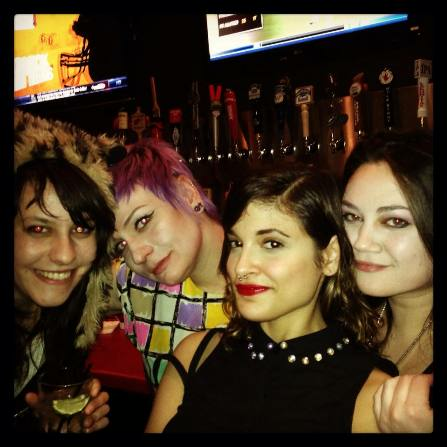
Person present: Yes